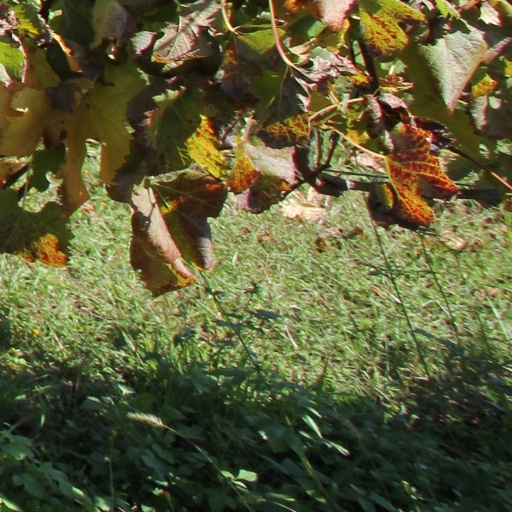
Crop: grape